Charles Darwin (medical student)

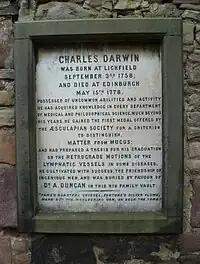
Memorial tablet above Darwin's grave, Buccleuch Church, Edinburgh

He died on 15 May 1778, apparently from a cut sustained while performing an autopsy.About the end of April, Mr. Darwin had employed the greatest part of a day in accurately dissecting the brain of a child which had died of hydrocephalus, and which he had attended during its life. That very evening he was seized with severe head-ach. This, however, did not prevent him from being present in the Medical Society, where he mentioned to Dr. Duncan the dissection he had made, and promised the next day to furnish him with an account of all the circumstances in writing. But the next day, to his headach there supervened other febrile symptoms. And, in a short time, from the hemorrhagies, petechial eruption, and foetid loose stools which occurred, his disease manifested a very putrescent tendency.